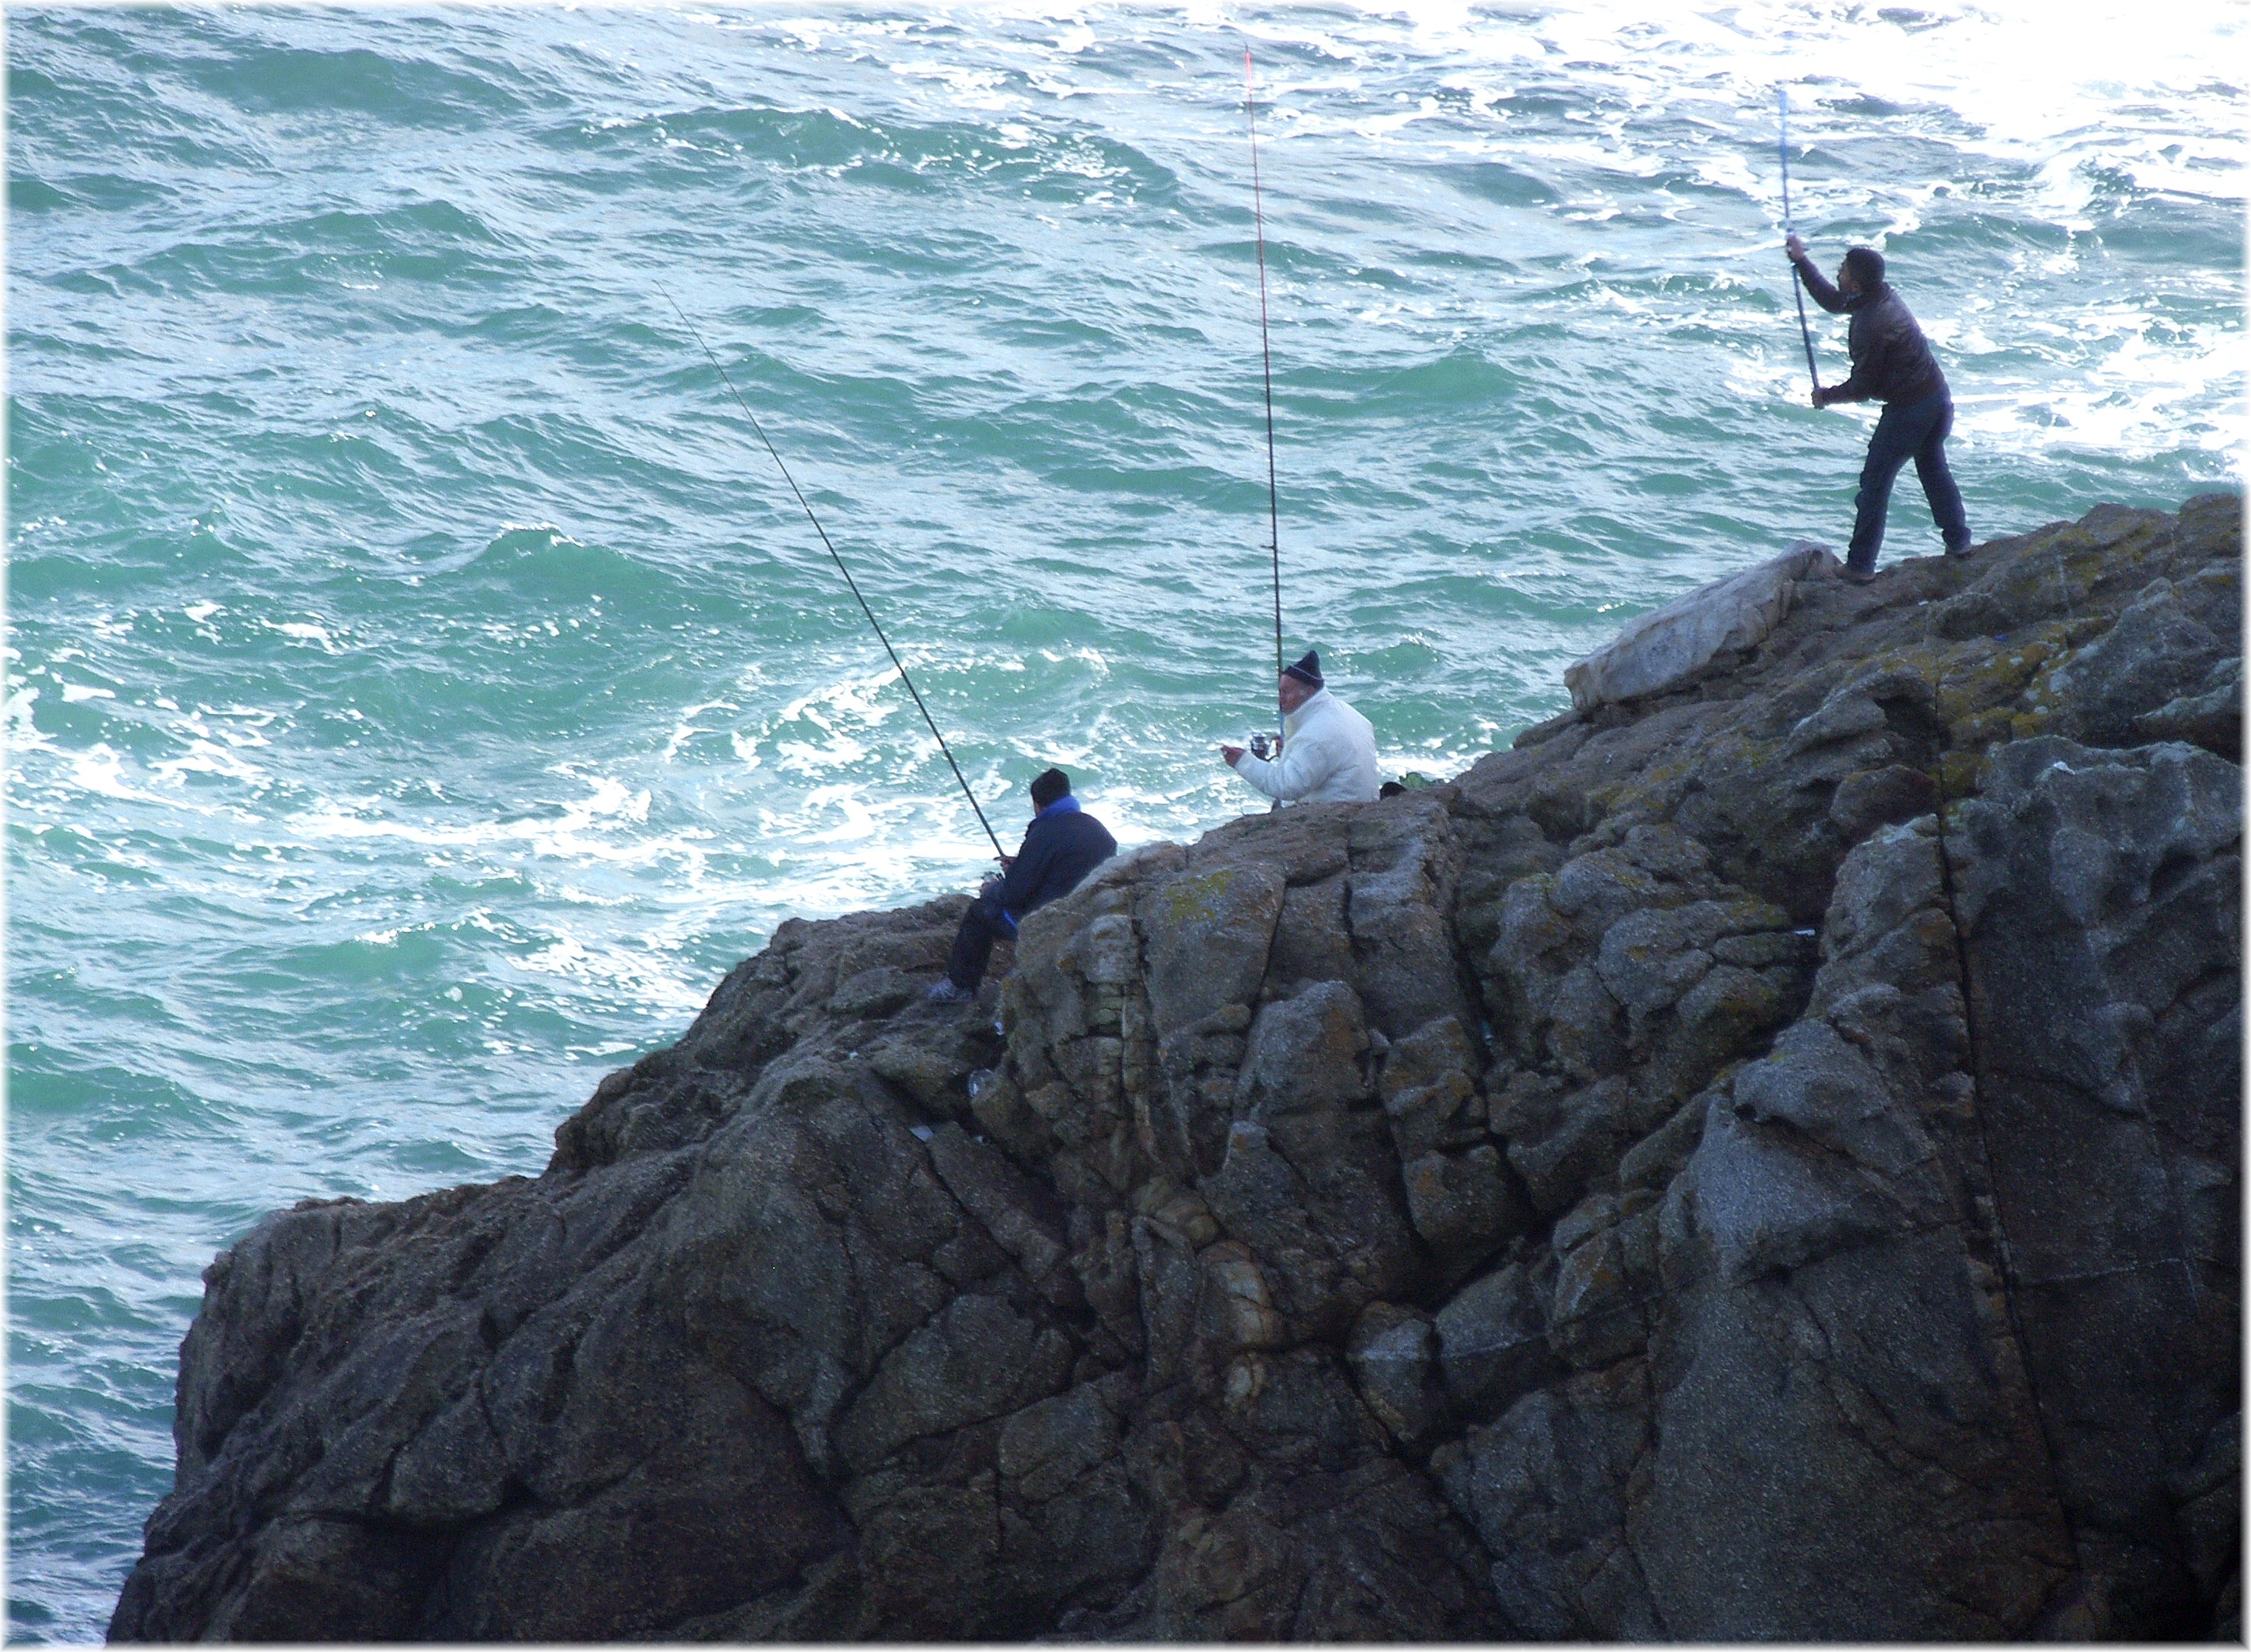
sea, coast, rock, ocean, wave, cliff, fish, extreme sport, terrain, cape